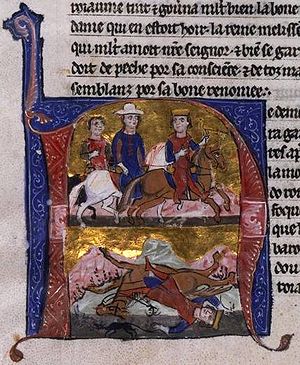
Konge af Jerusalem / Kongerne af Jerusalem (1099–1291) / Huset Anjou (1153–1205)
Fulkos død, som afbildet i MS af Vilhelm af Tyrus' Historia og Old French Continuation, malet i Akko, 13. årh. Bib. Nat. Française .
Kongen af Jerusalem var den øverste hersker over Kongeriget Jerusalem, korsfarerstaten, der blev grundlagt af kristne fyrster i 1099, efter at Jerusalem var blevet indtaget under Det 1. korstog.